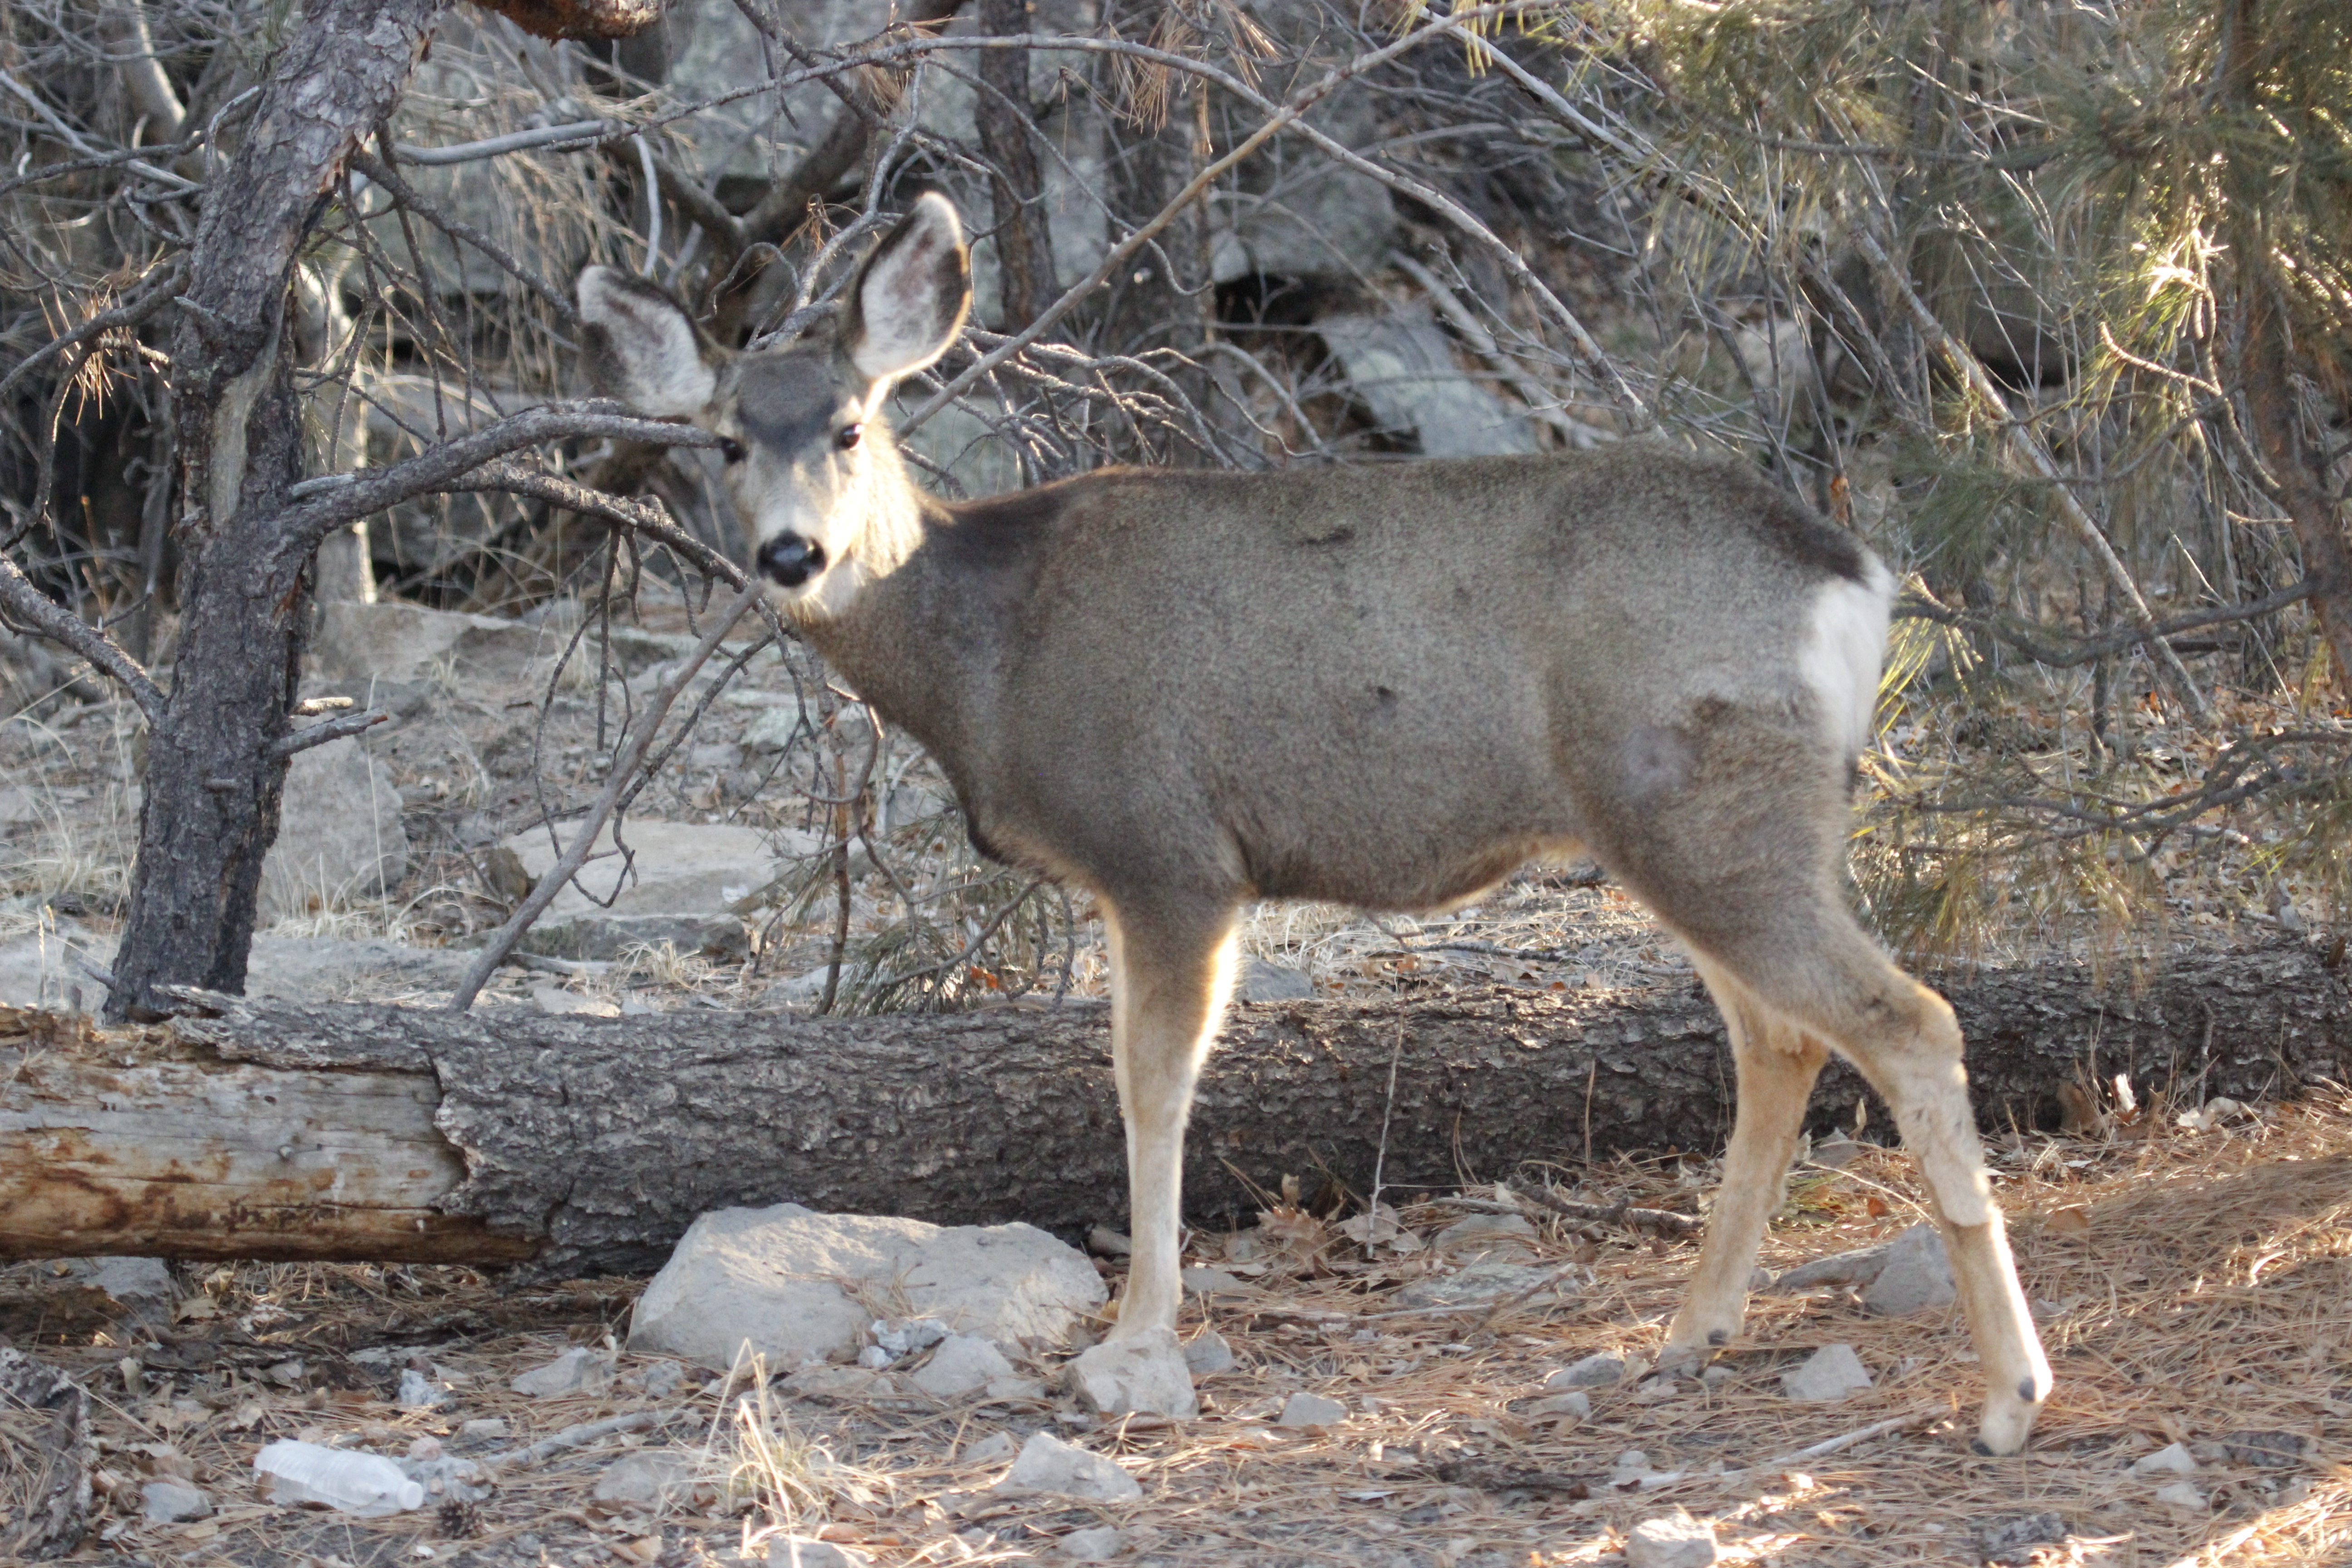
nature, forest, wilderness, animal, wildlife, wild, deer, brown, mammal, fauna, doe, vertebrate, mule deer, ungulates, white tailed deer, cautious, musk deer